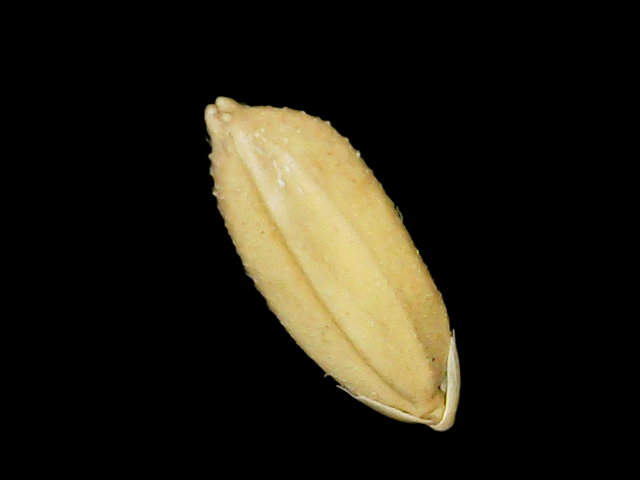
Rice variety: Binadhan10